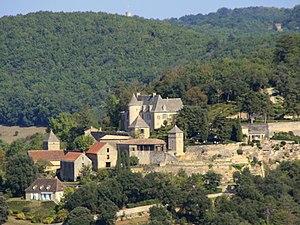
Le château de Marqueyssac, vu depuis le château de Castelnaud-la-Chapelle. Vézac, Dordogne, Aquitaine, France
Vézac est une commune française située dans le département de la Dordogne, en région Nouvelle-Aquitaine.